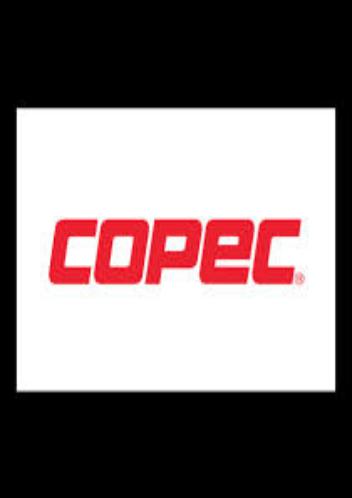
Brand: Copec
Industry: Transportation